J'Marcus Webb

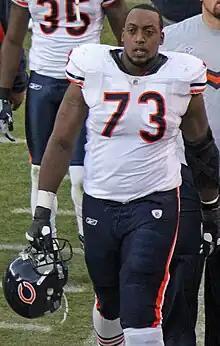
Webb with the Chicago Bears in 2011

J'Marcus Webb (born August 8, 1988) is an American former professional football player who was an offensive tackle in the National Football League (NFL). He played college football for the West Texas A&M Buffaloes. He was selected by the Chicago Bears in the seventh round of the 2010 NFL draft.